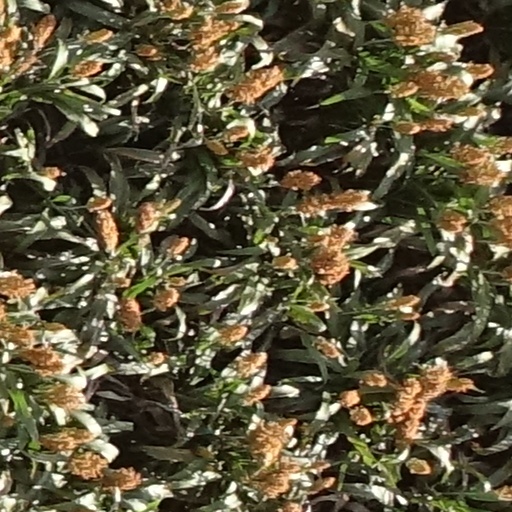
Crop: sorghum